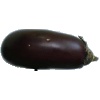
Label: Eggplant 1